Tito Francona

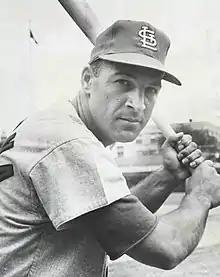

John Patsy Francona (November 4, 1933 – February 13, 2018) was a Major League Baseball player, an outfielder and first baseman for nine teams. As a child, he was nicknamed "Tito" by his father.